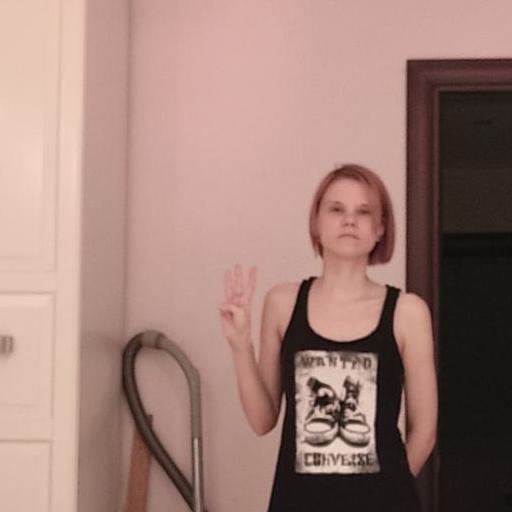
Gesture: three